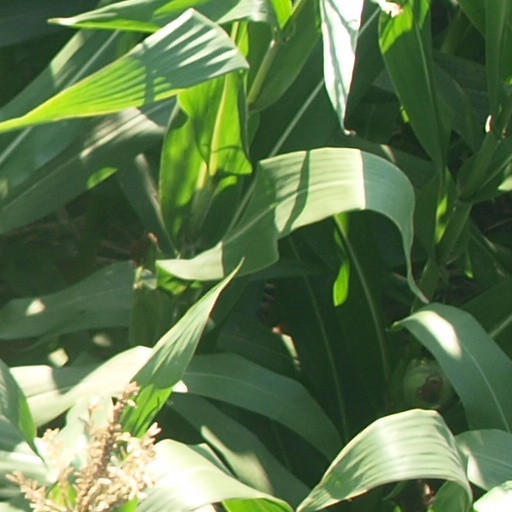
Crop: maize; corn